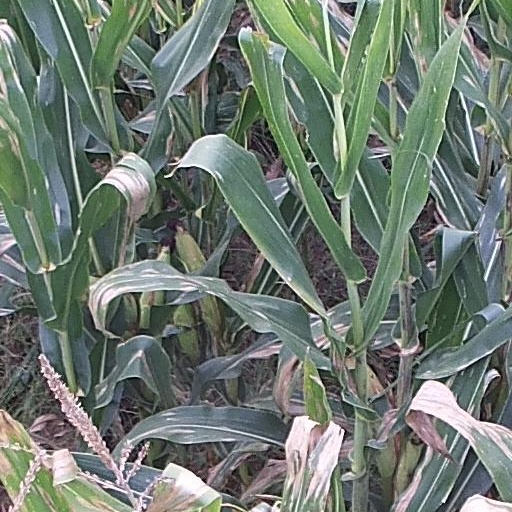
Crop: maize; corn